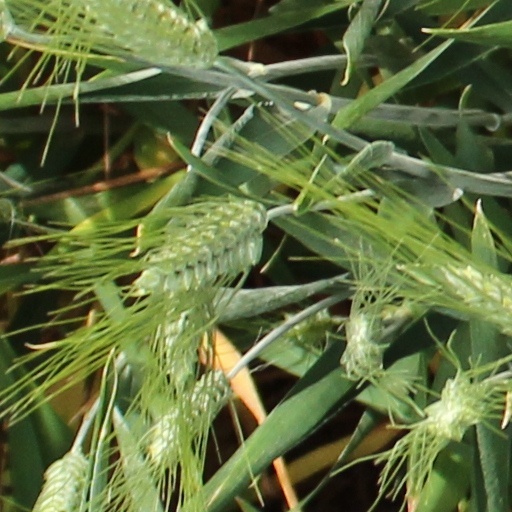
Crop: wheat